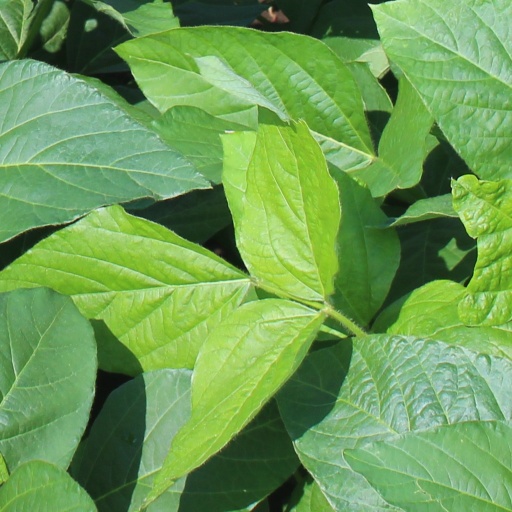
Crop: soybean